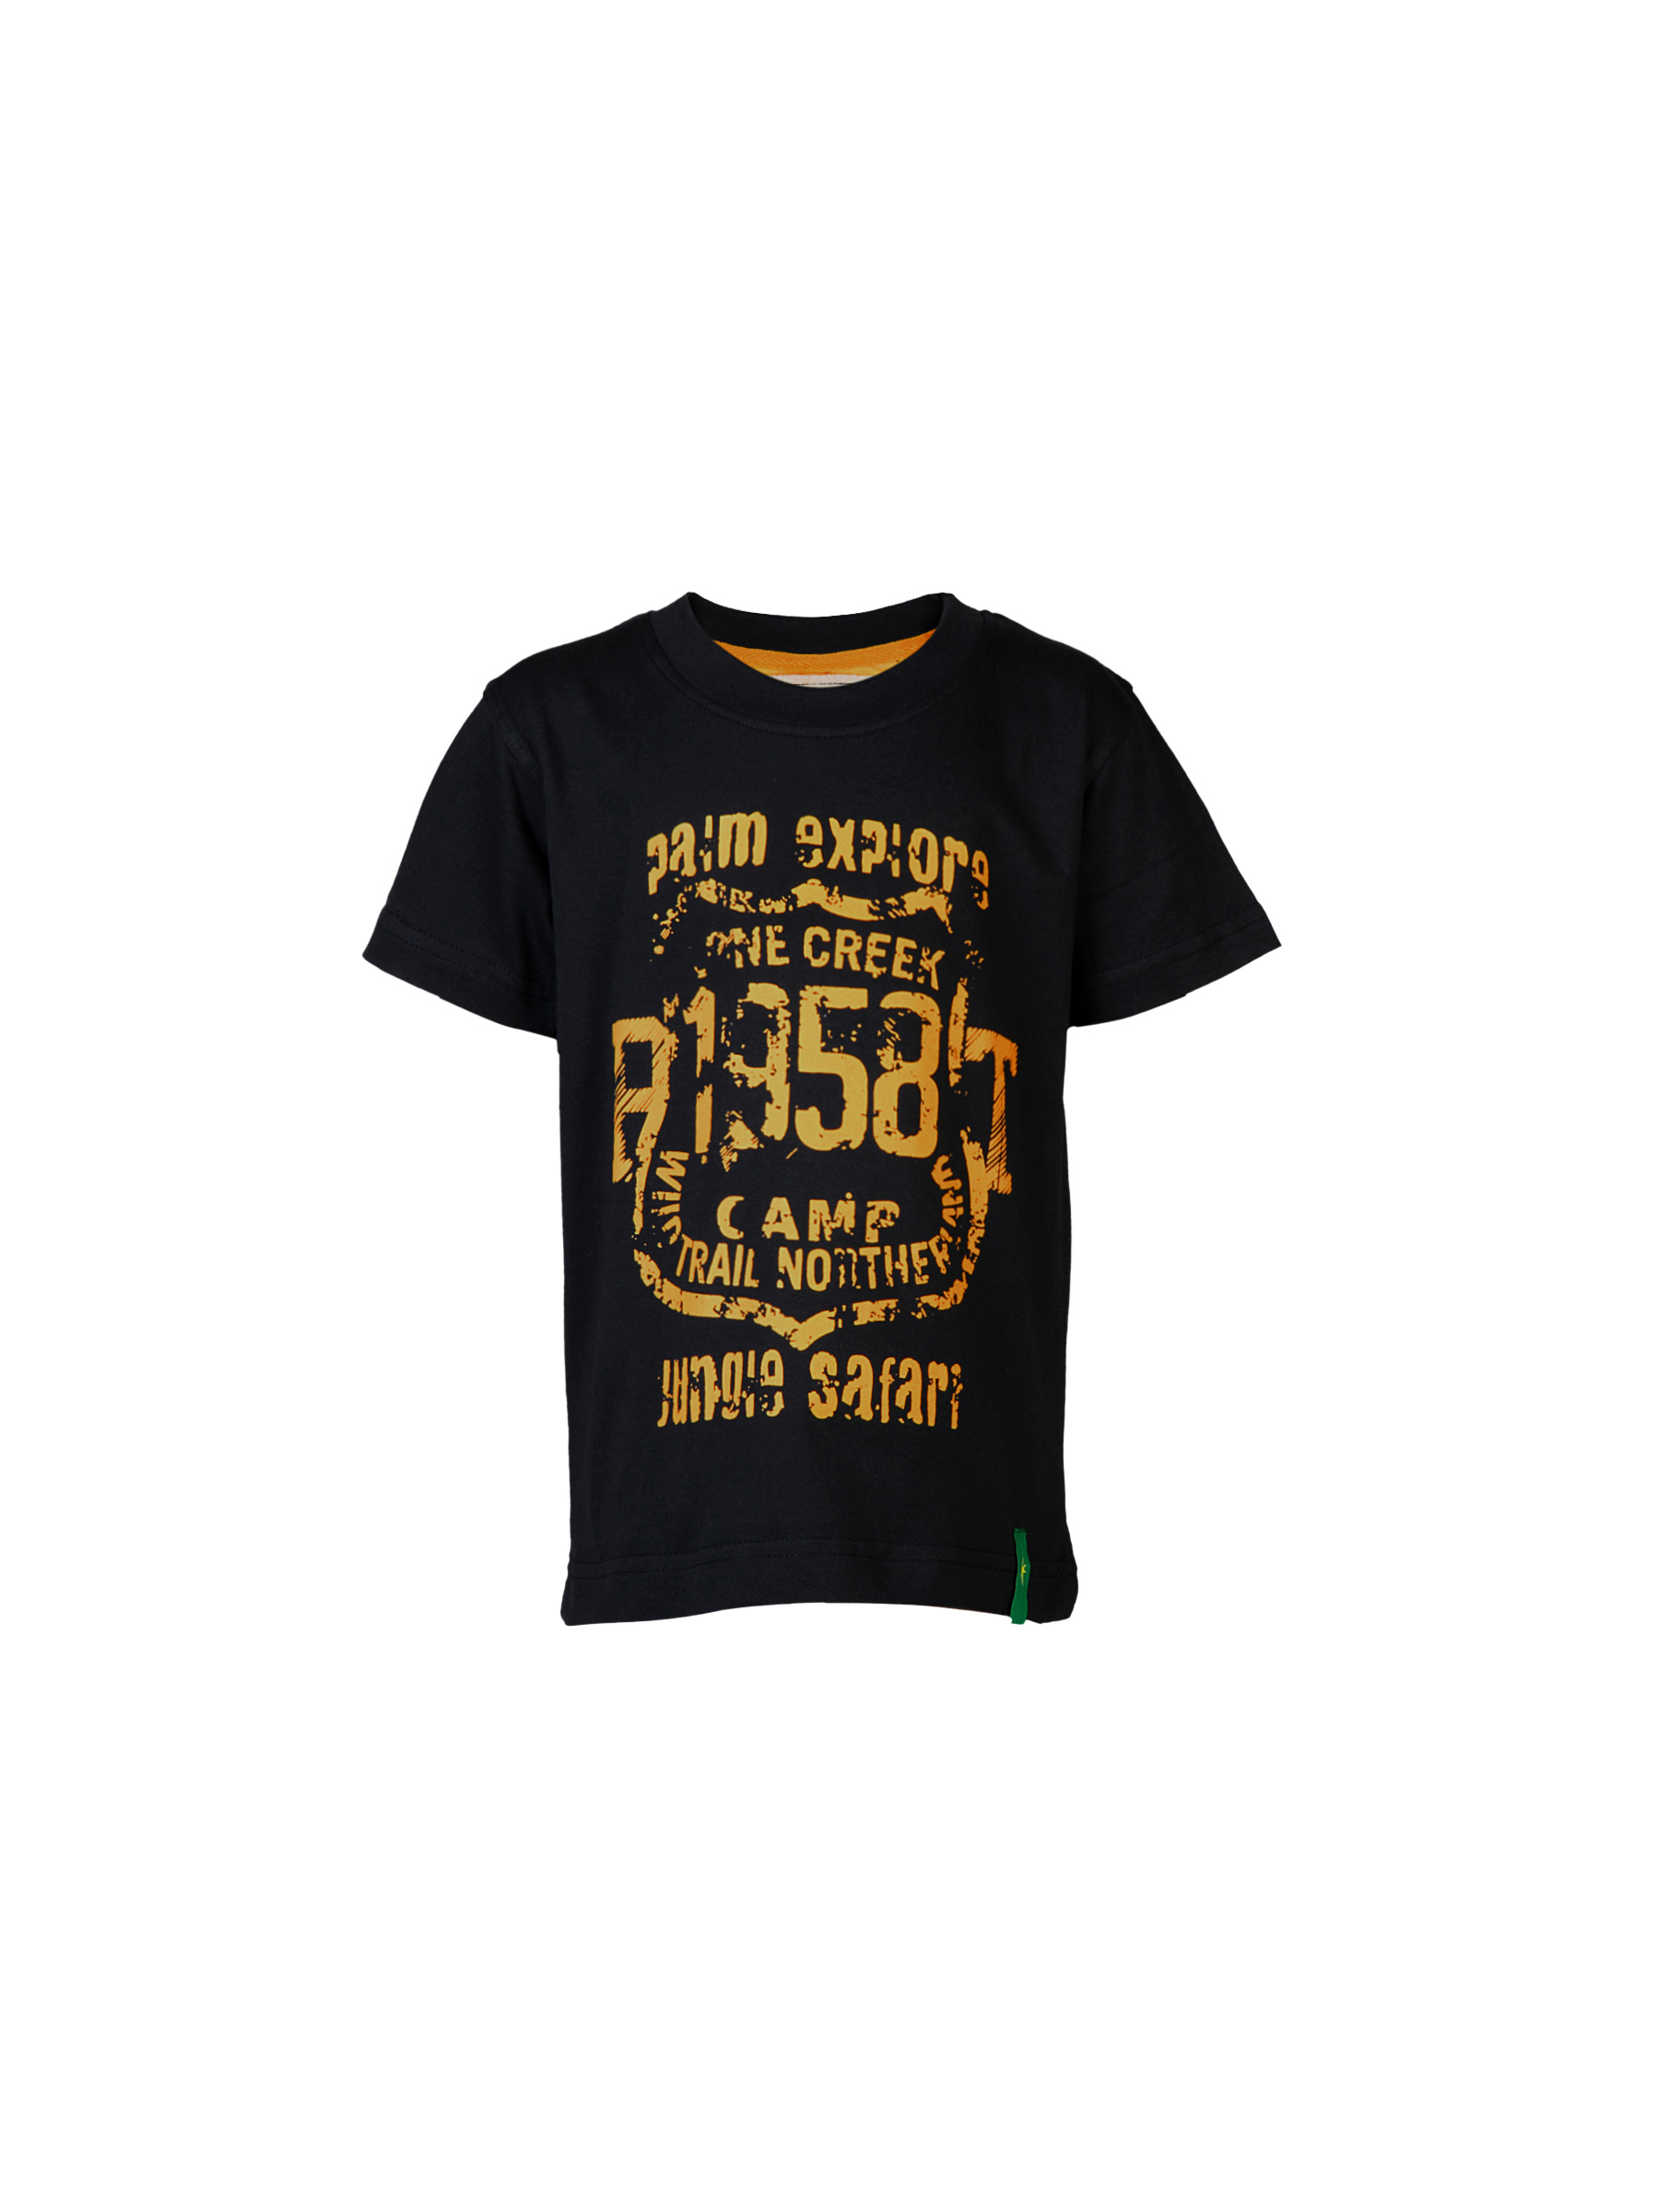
Palm Tree Kids Boys Printed Navy Blue Tshirts
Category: Apparel / Topwear / Tshirts
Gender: Men
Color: Navy Blue
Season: Fall 2011
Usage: Casual